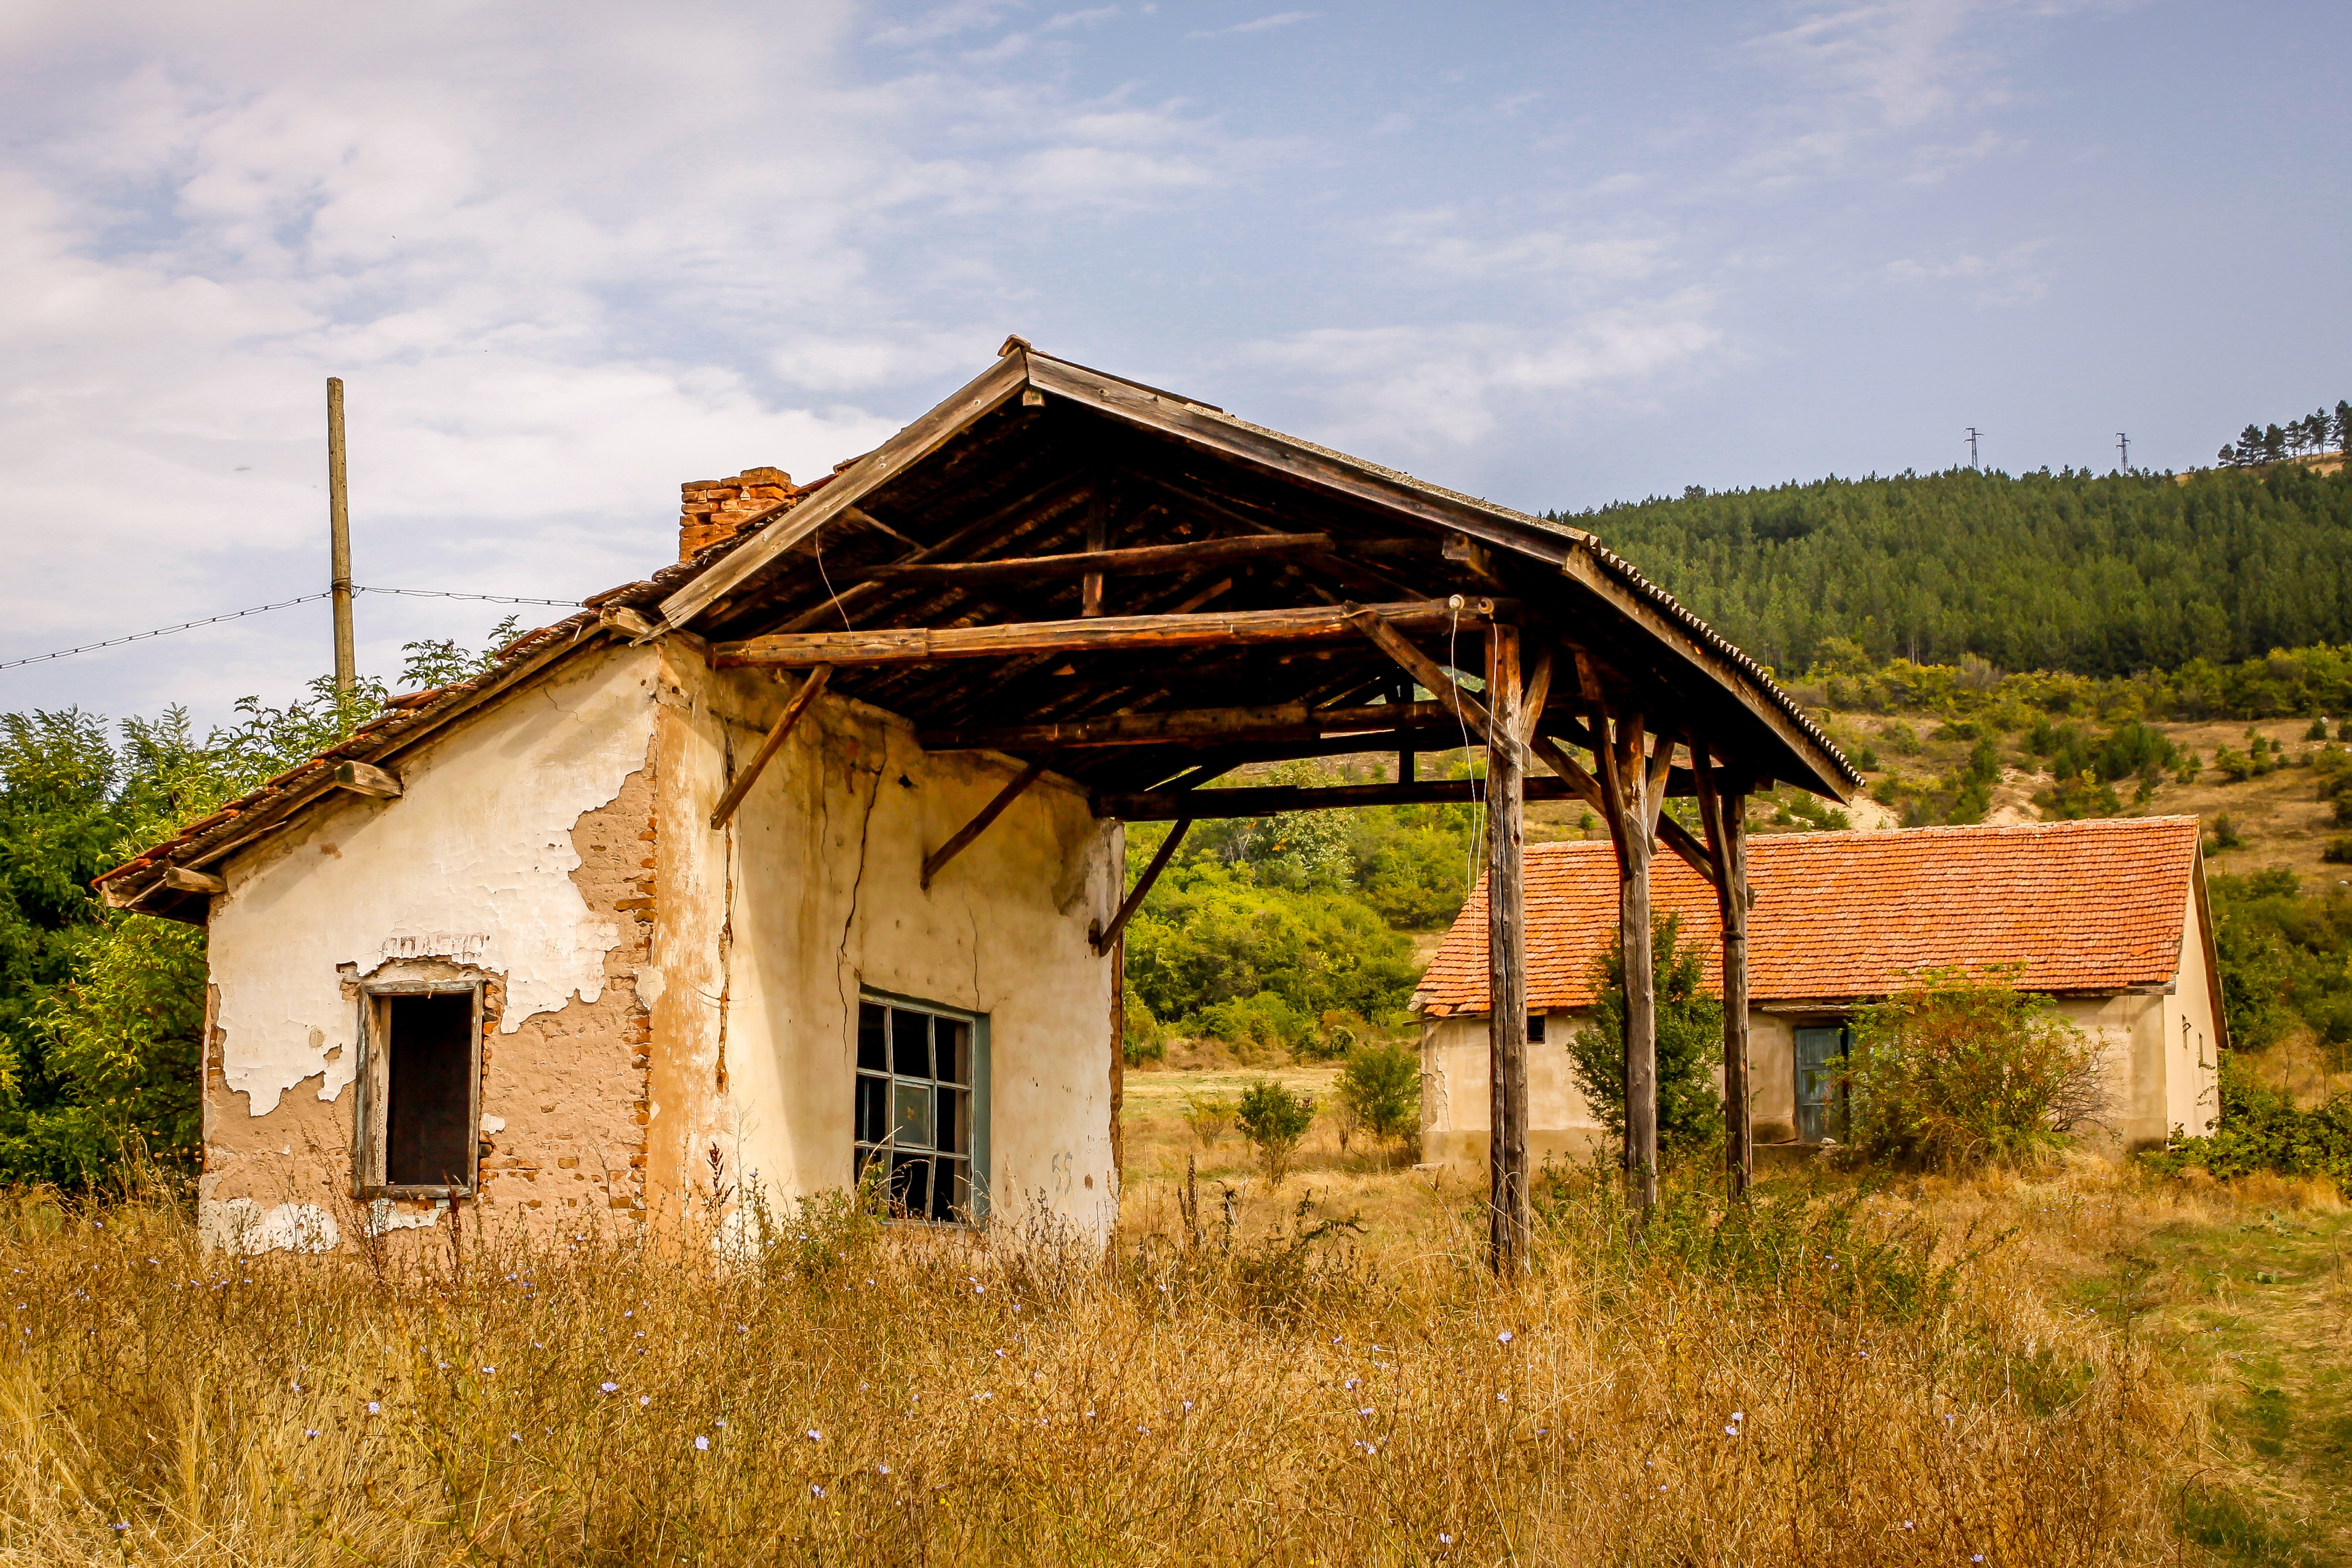
architecture, wood, farm, countryside, house, building, old, barn, home, travel, hut, village, shack, cottage, ranch, abandoned, old house, farmhouse, destruction, architectural, bulgaria, rural area